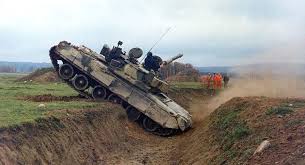
Label: Tank